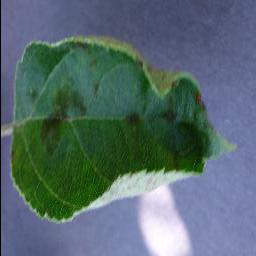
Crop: apple
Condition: scab